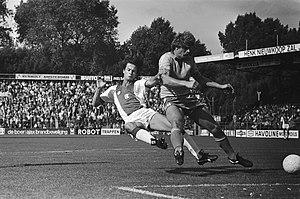
Ton Blanker est un joueur de football néerlandais, qui évoluait au poste de milieu de terrain.